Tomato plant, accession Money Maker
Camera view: bottom (45 deg); turntable rotation: 0 degrees
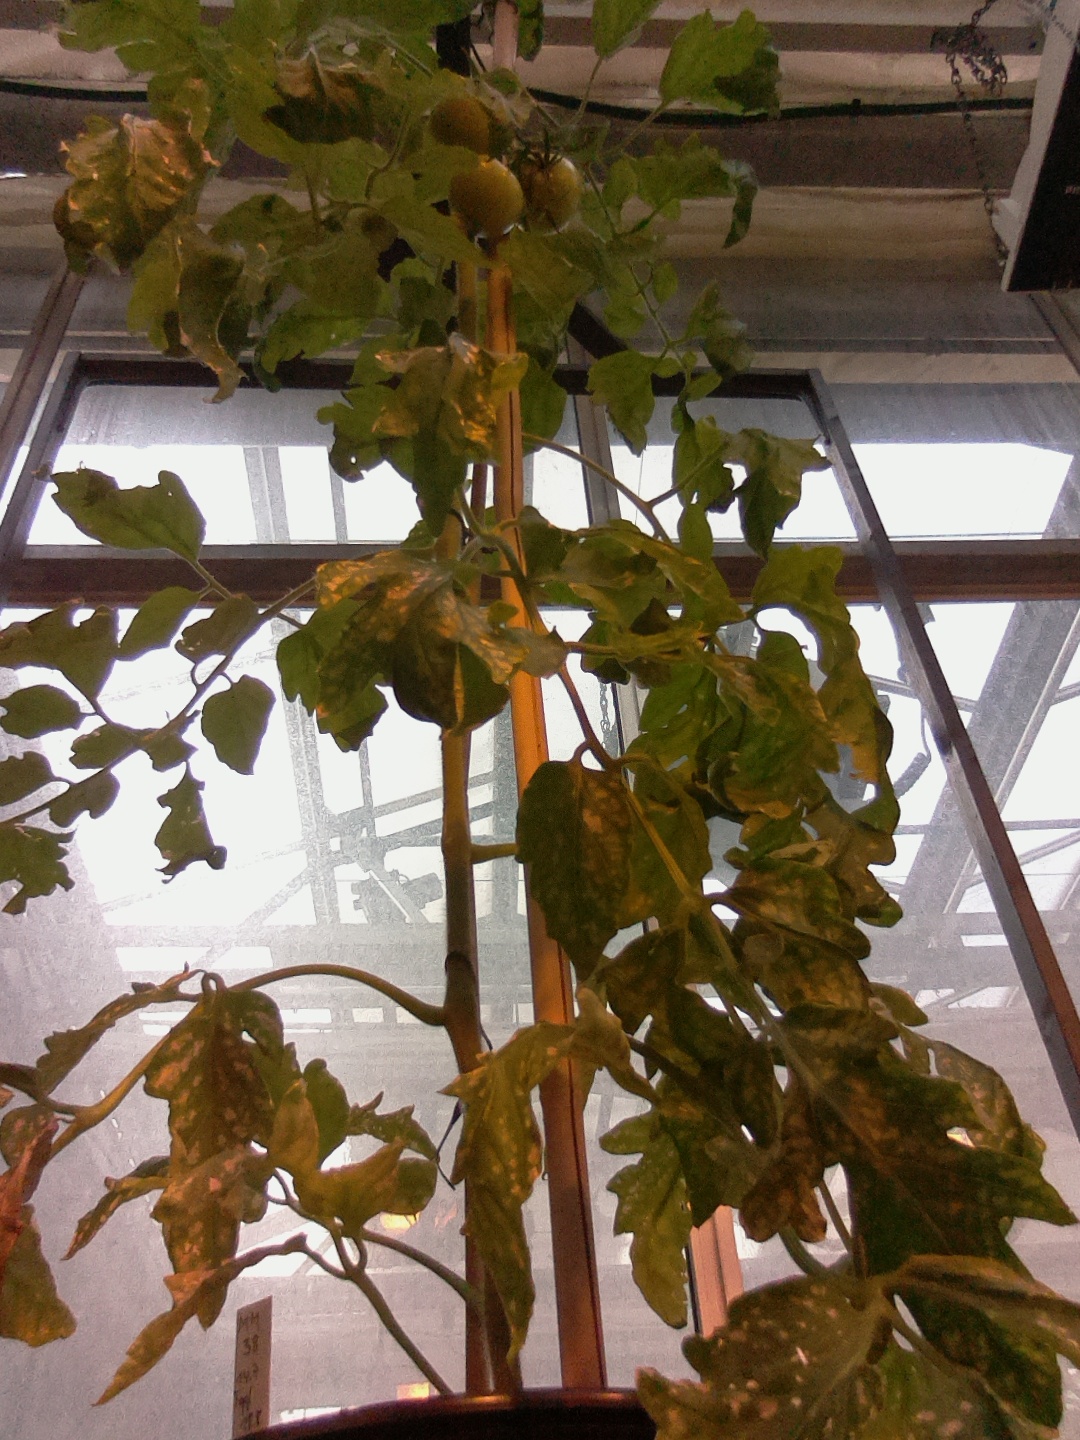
BBCH growth stage 74: 40%-50% of final fruit size